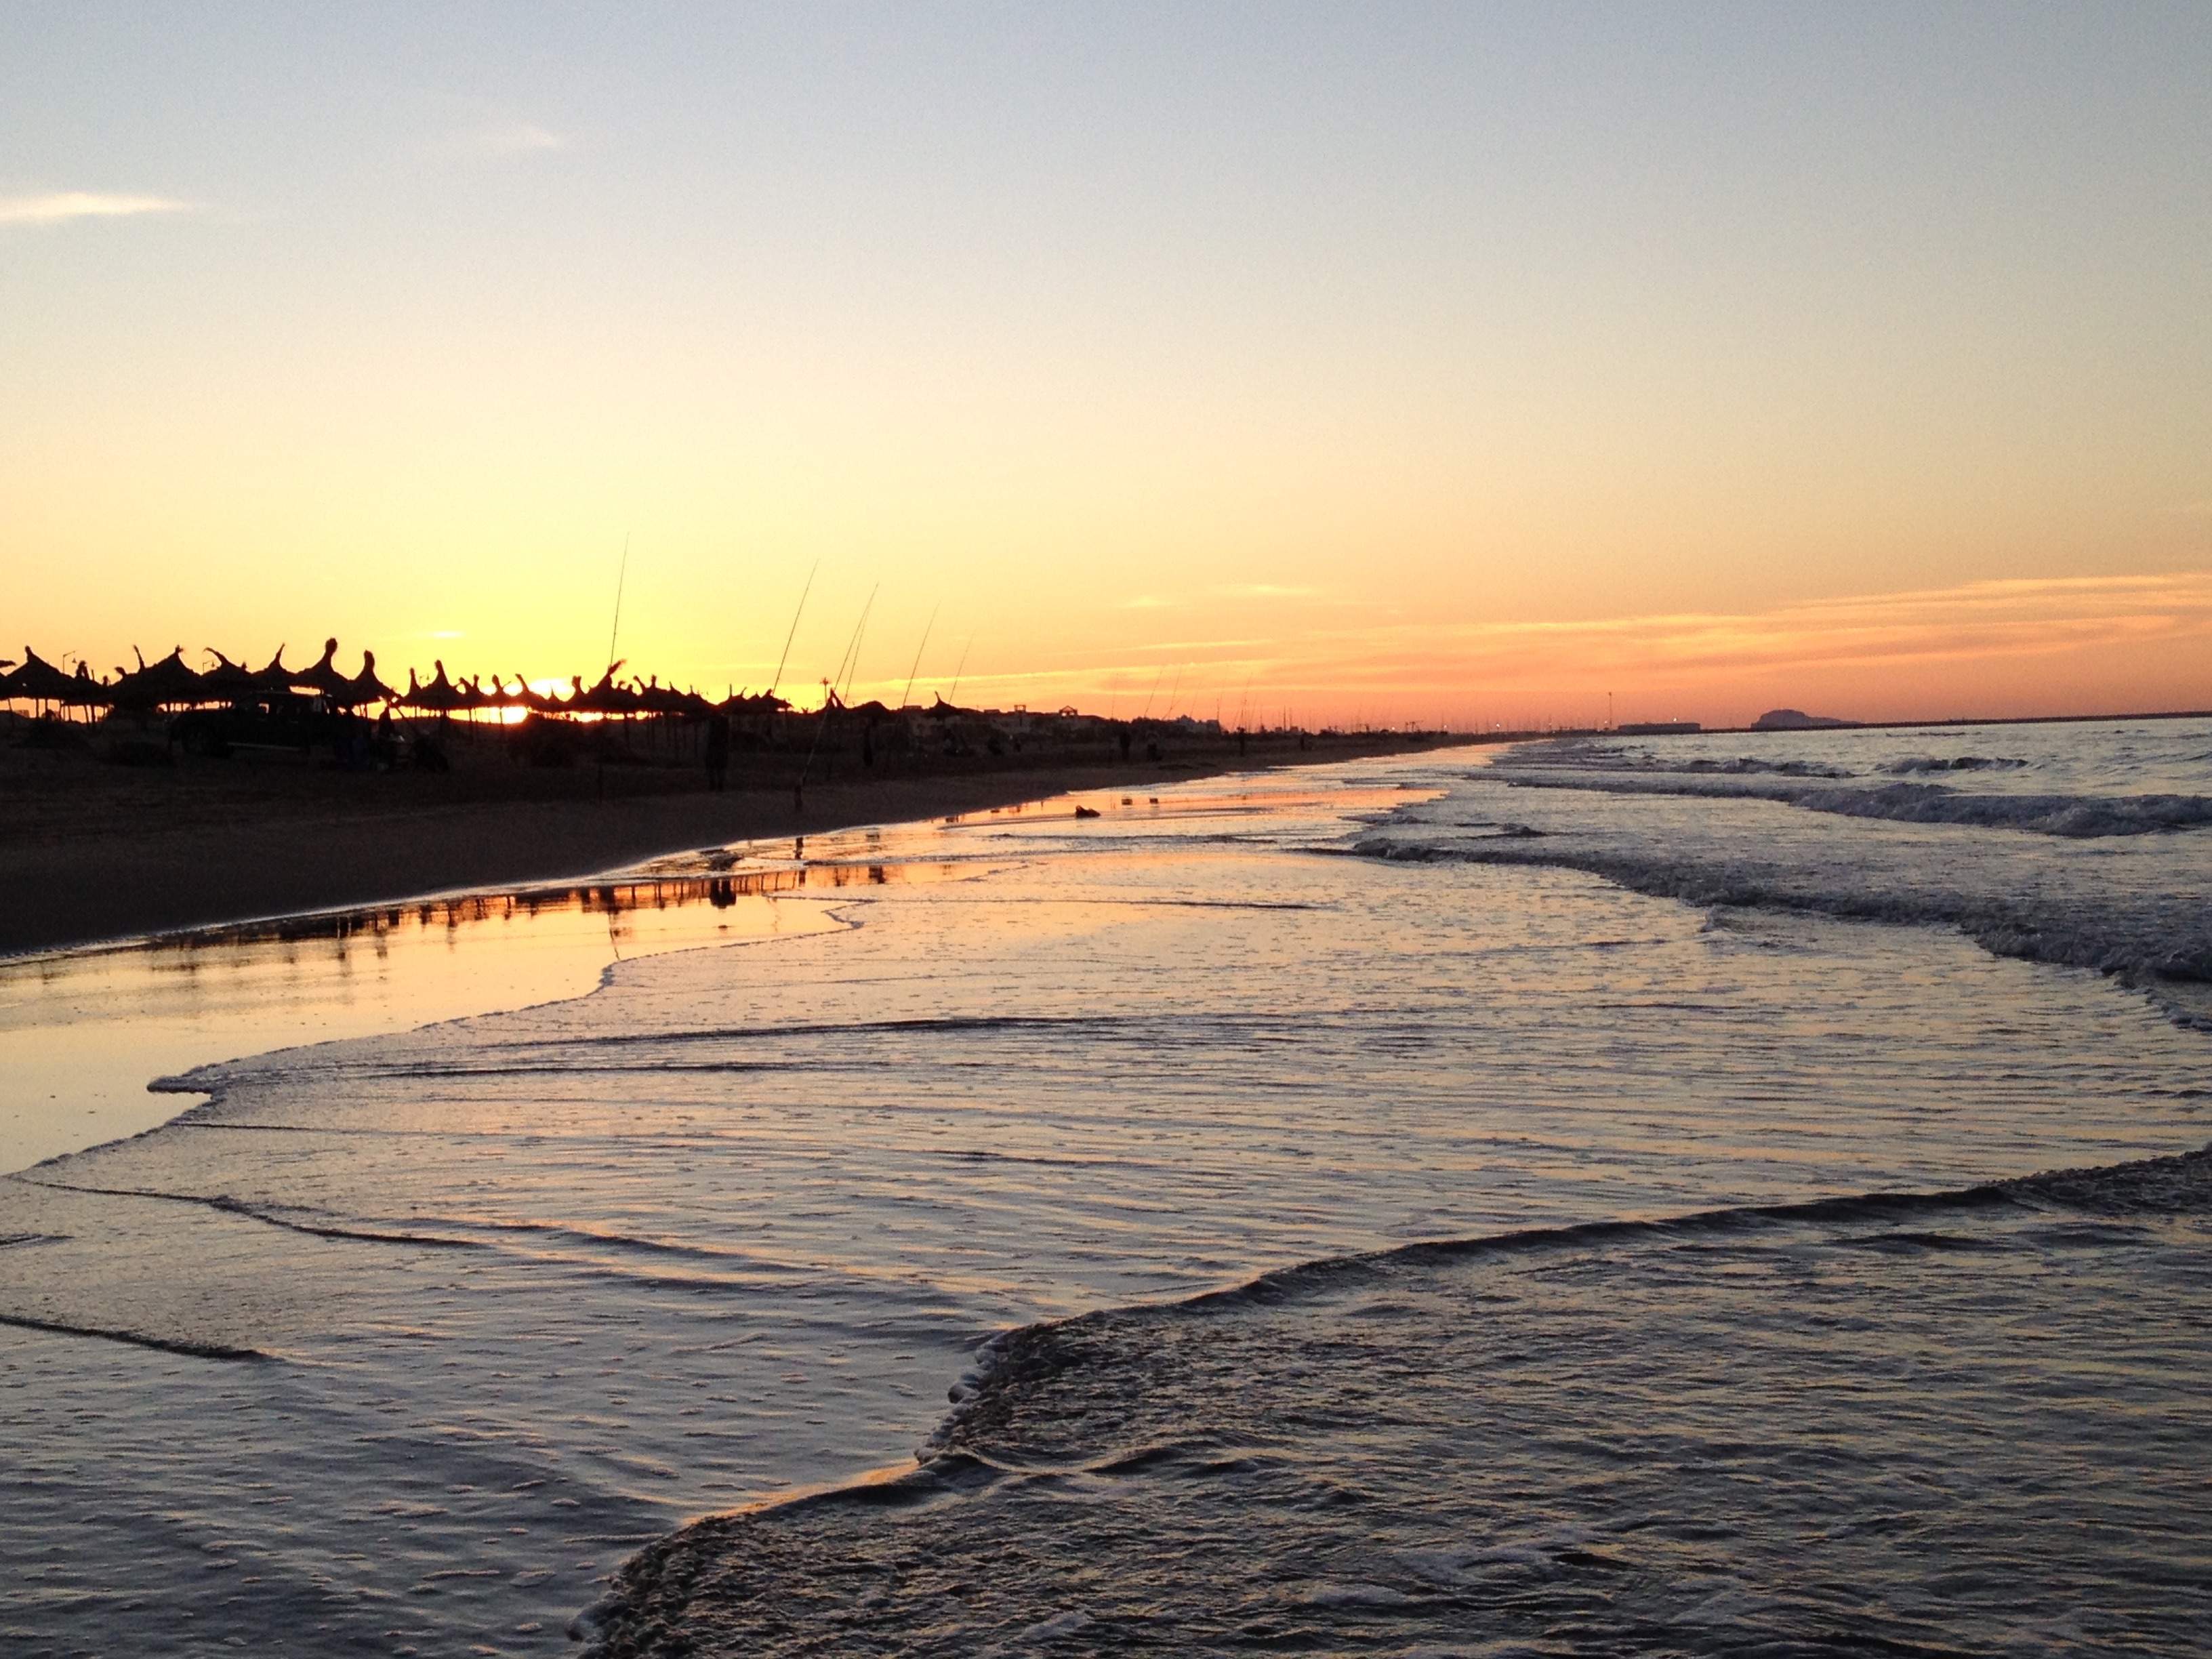
beach, sea, coast, sand, ocean, horizon, sun, sunrise, sunset, sunlight, morning, shore, wave, dawn, dusk, evening, reflection, bay, body of water, afterglow, mudflat, wind wave